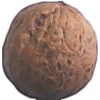
Label: Walnut 1